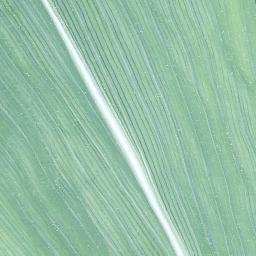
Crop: corn
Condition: (maize)_healthy